Monte Cimone di Tonezza

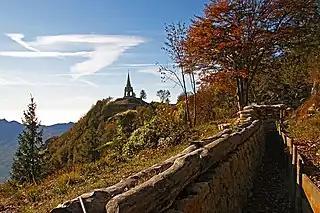
World War I trench and memorial on Monte Cimone di Tonezza

During the First World War, Monte Cimone di Tonezza was the site of tunnel and mine warfare: In order to protect their soldiers from enemy fire and the hostile alpine environment, both Austro-Hungarian and Italian military engineers constructed fighting tunnels which offered a degree of cover and allowed better logistics support. In addition to building underground shelters and covered supply routes for their soldiers, both sides also attempted to break the stalemate of trench warfare by tunneling under no man's land and laying large quantities of explosives beneath the enemy's positions. On 17 September 1916, Italian troops fired a mine on Monte Cimone di Tonezza in an unsuccessful attempt to halt a mining attack by Austro-Hungarian soldiers, but on 23 September 1916 the Austro-Hungarians still fired that mine. The resulting explosion created a crater wide and deep on the Monte Cimone summit. The Italians lost 1137 men in the detonation and ensuing battle, of which 500 were taken prisoner.